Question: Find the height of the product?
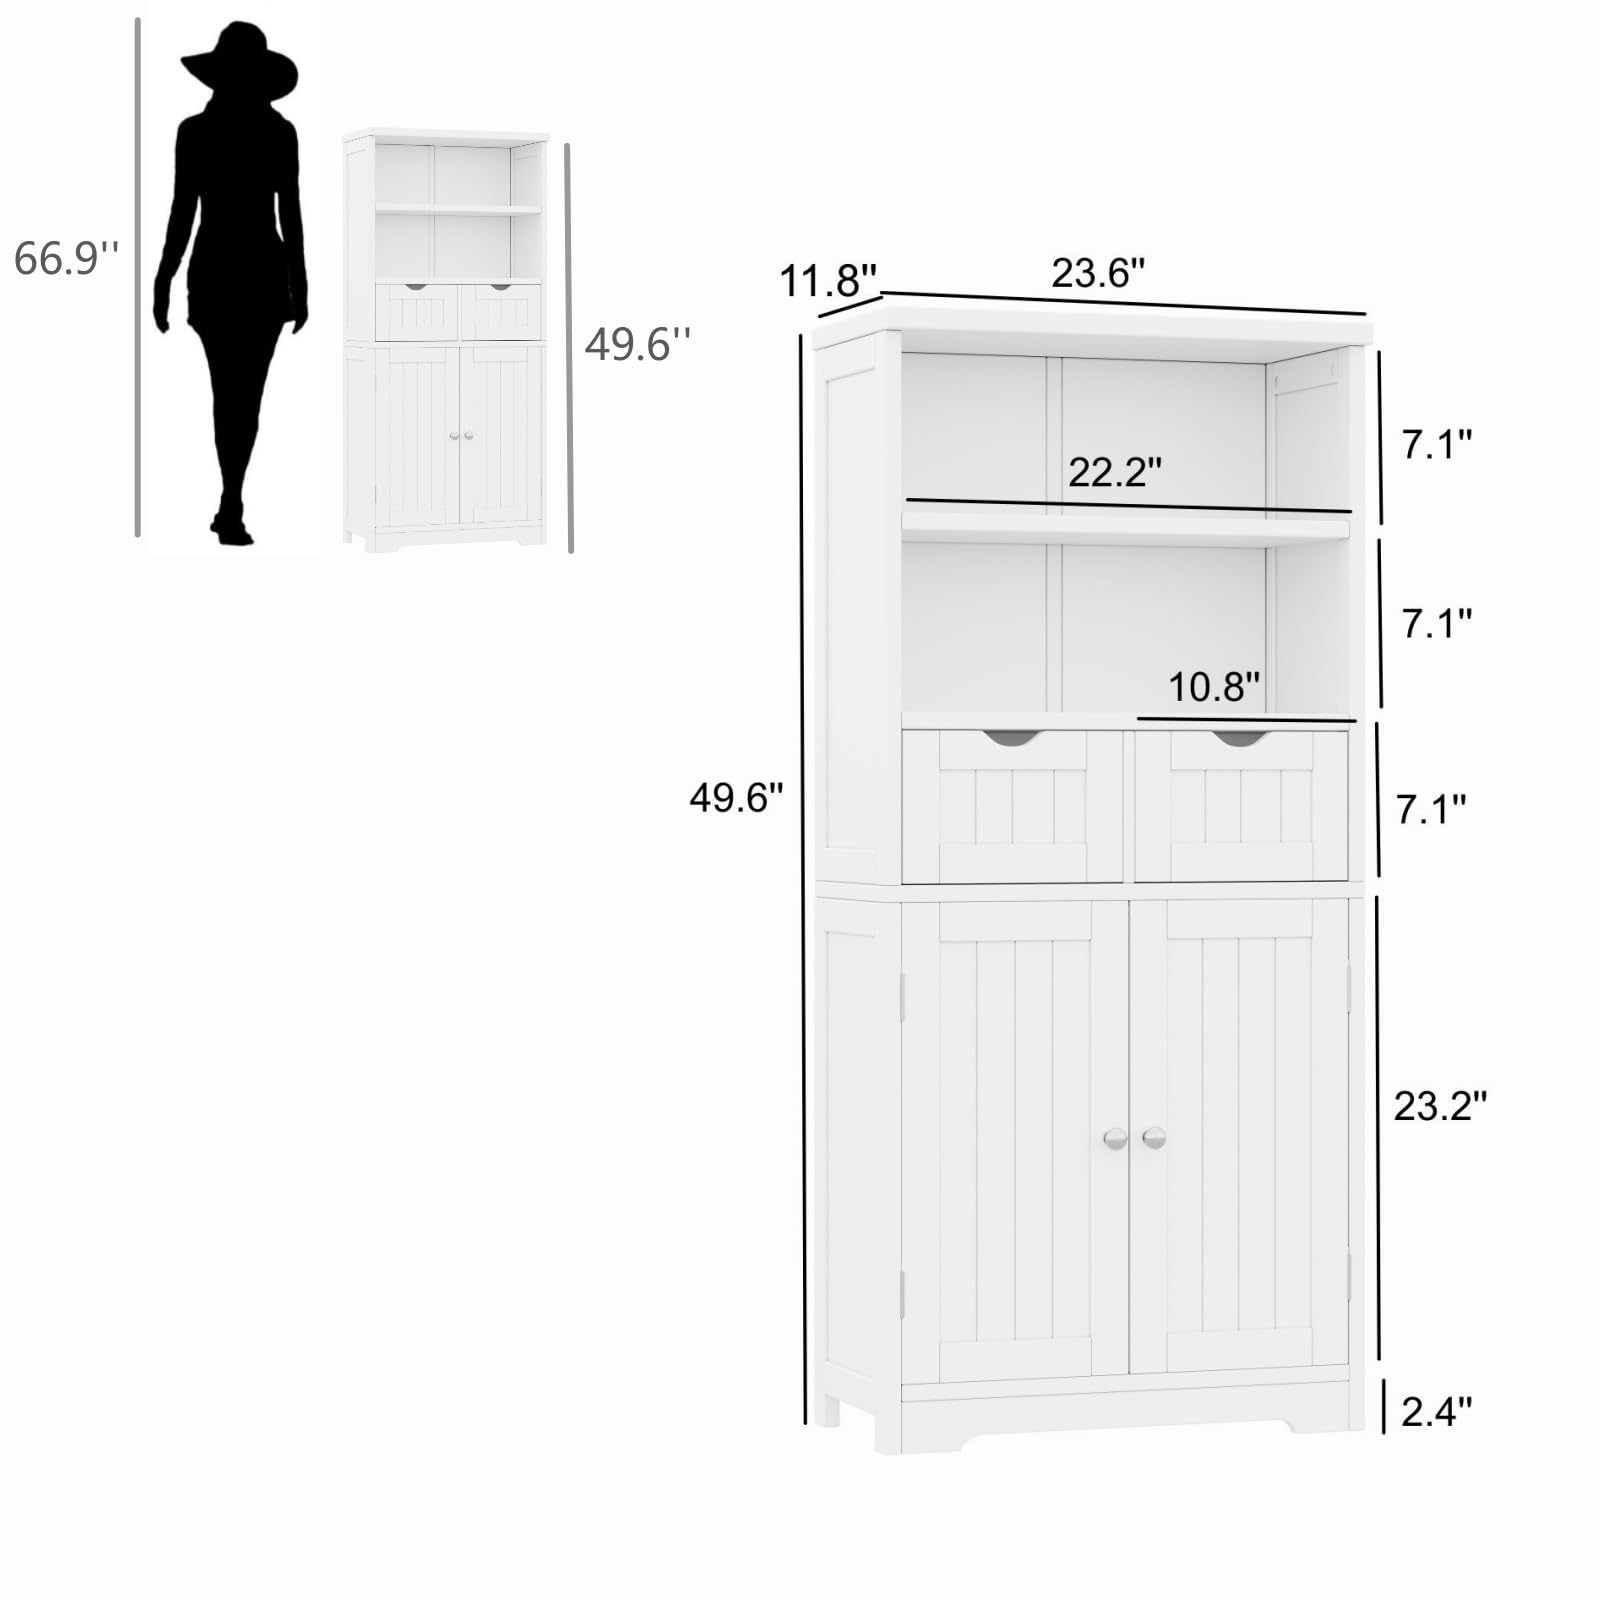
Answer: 49.6 inch